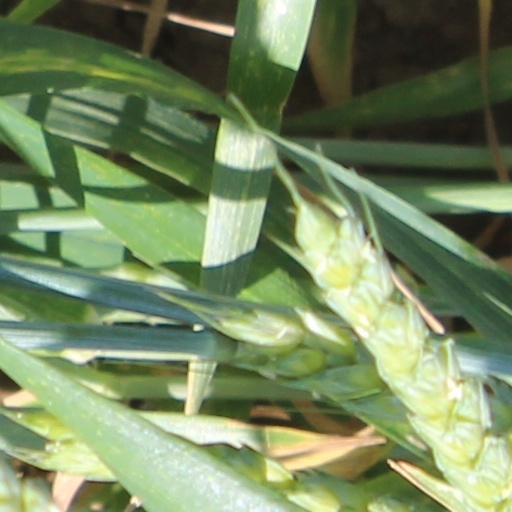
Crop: wheat